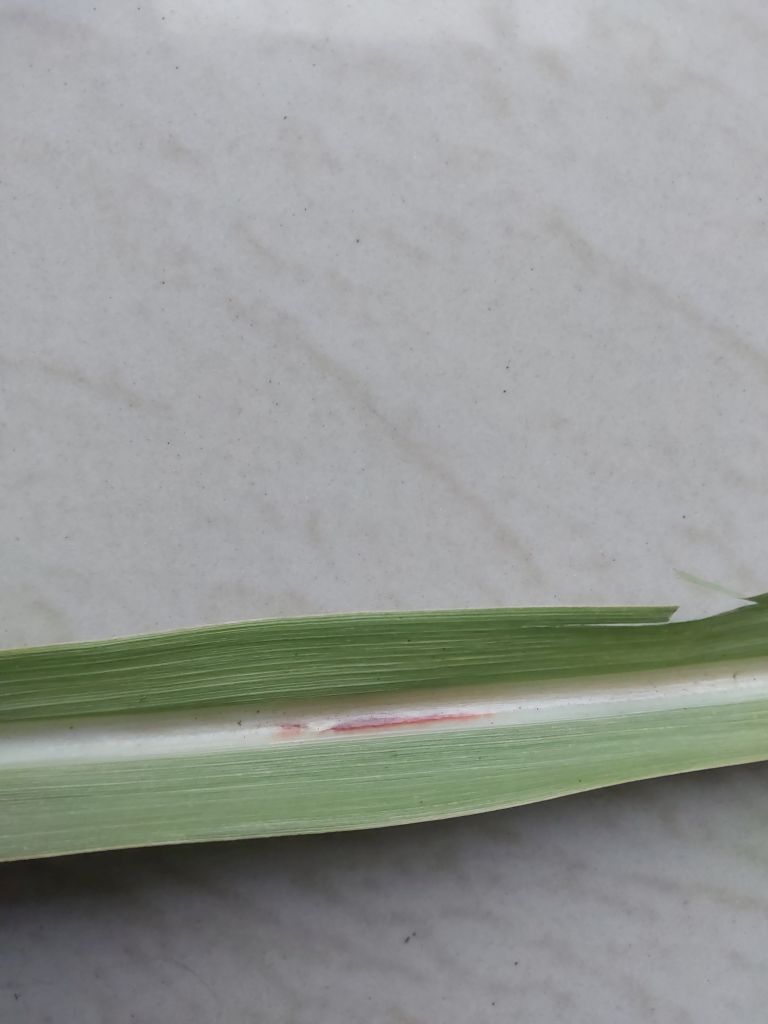
Label: Brown Spot